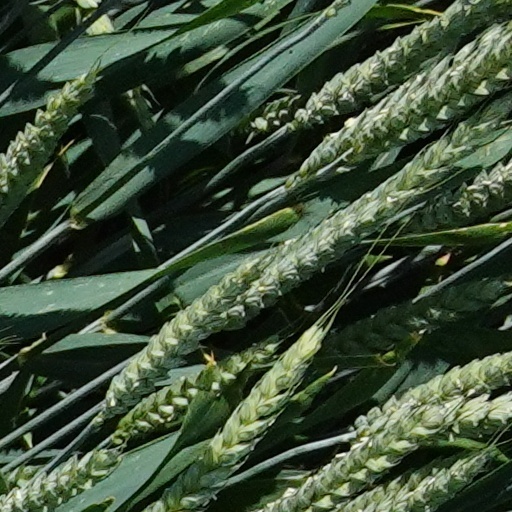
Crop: wheat